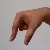
The image shows a hand gesture representing the letter 'Q' in Indian Sign Language.